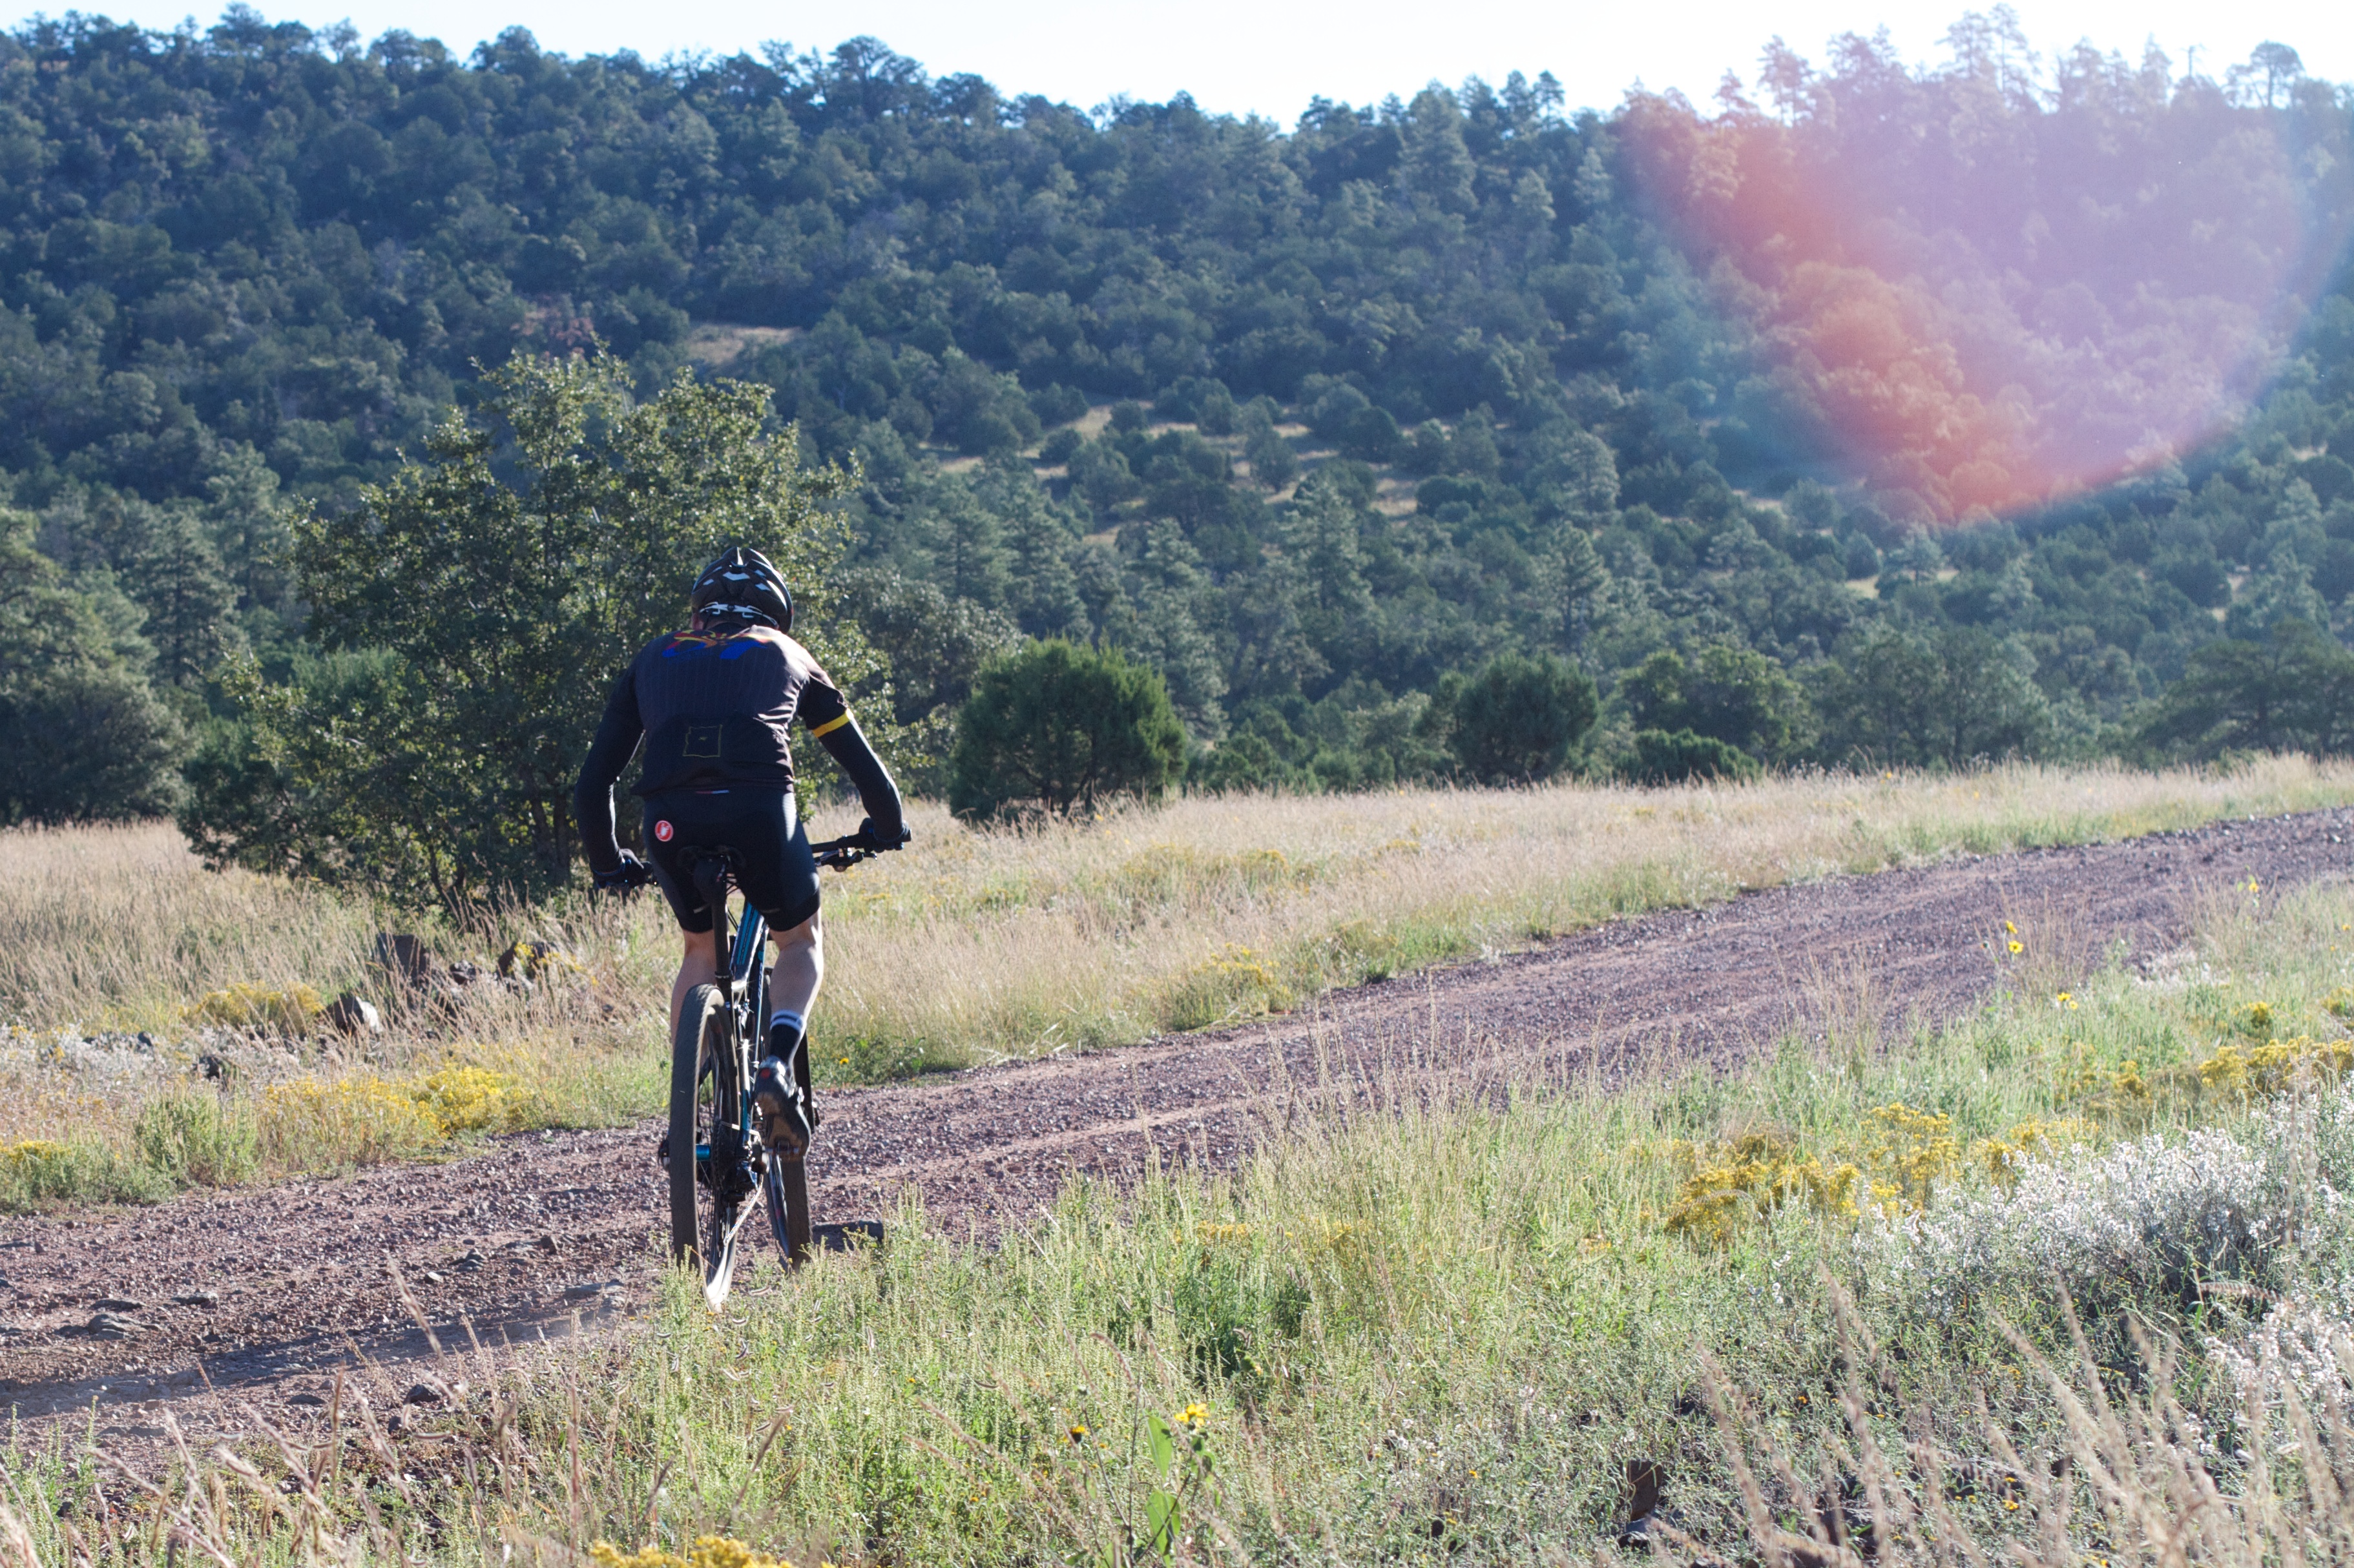
mountain, trail, meadow, prairie, bicycle, vehicle, ridge, mountain bike, cycling, sports, fotr, mountain biking, rural area, cycle sport